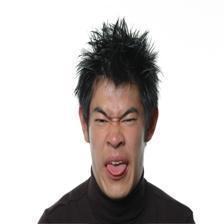
Image emotion (VAD): valence: -0.6, arousal: -0.2, dominance: -0.6
Candidate emotion words:
mournful — valence: -0.64, arousal: -0.118, dominance: -0.624
delighted — valence: 0.876, arousal: 0.328, dominance: 0.37
haunted — valence: -0.472, arousal: 0.462, dominance: 0.04
zealous — valence: -0.416, arousal: 0.658, dominance: -0.306
Best matching emotion: mournful